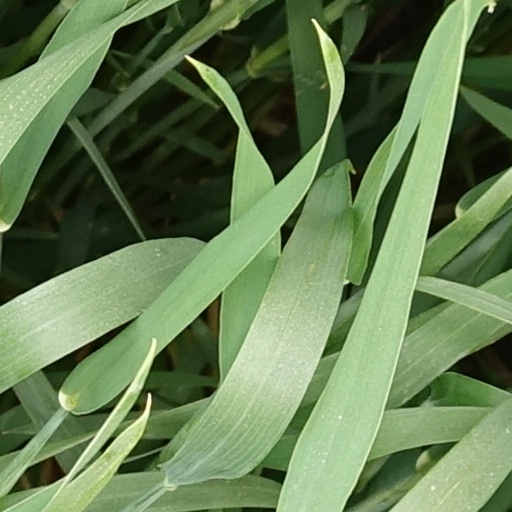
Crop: wheat